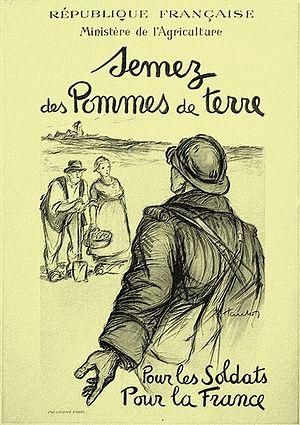
L'histoire de la pomme de terre commence avec celle des Amérindiens qui vivaient il y a plus de 10 000 ans dans la zone côtière de l'actuel Pérou et au sud-ouest de l'Amérique latine.
Les Gardiennes est un roman d'Ernest Pérochon paru en 1924. Il dépeint principalement la vie et le labeur des femmes de la campagne dans les Deux-Sèvres pendant la Guerre de 1914-1918 alors que les hommes valides sont tous au Front. Le ton en est ouvertement féministe.